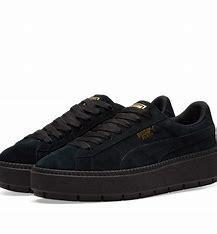
Brand: Puma
Model: Suede Platform